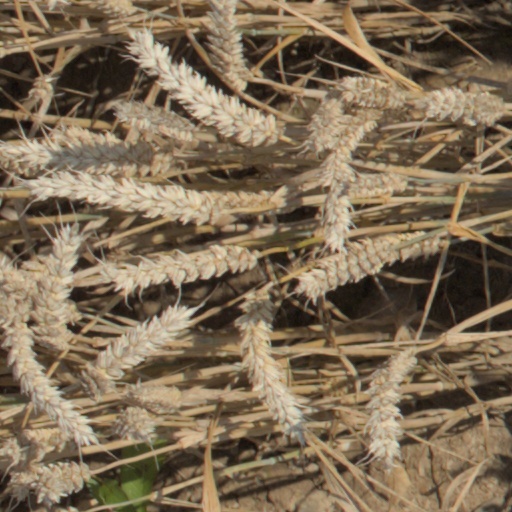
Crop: wheat